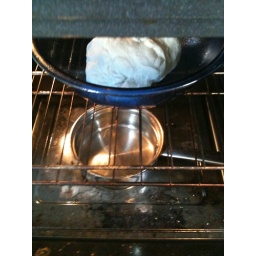
First rise in the cold oven w/ a pot of hot water to create humidity.